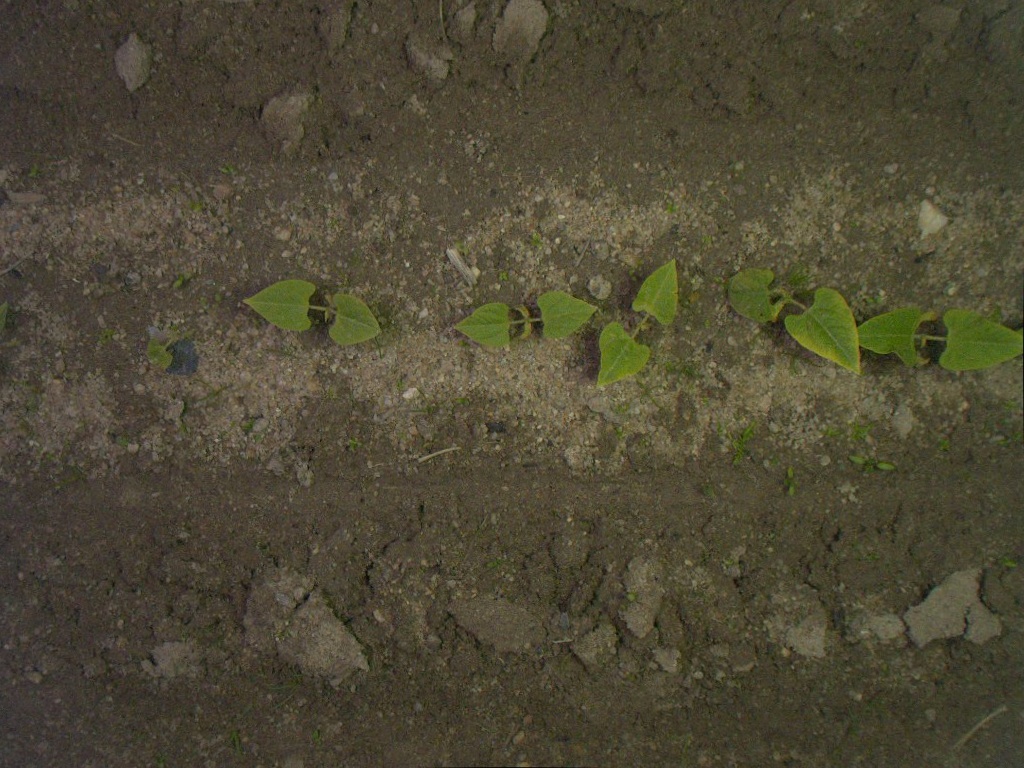
Crop: bean
Objects: stem_bean, stem_bean, stem_bean, stem_bean, stem_bean, bean, bean, bean, bean, bean